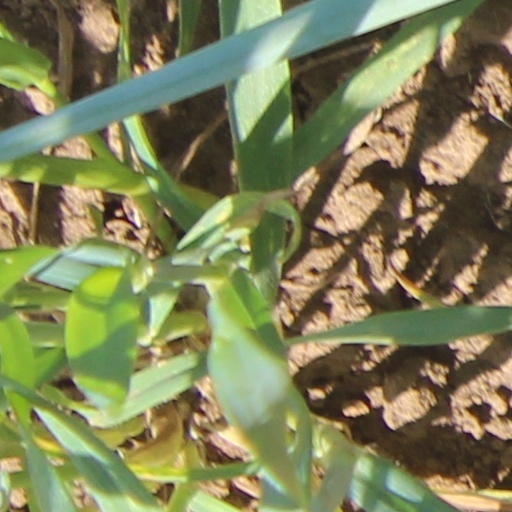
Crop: wheat